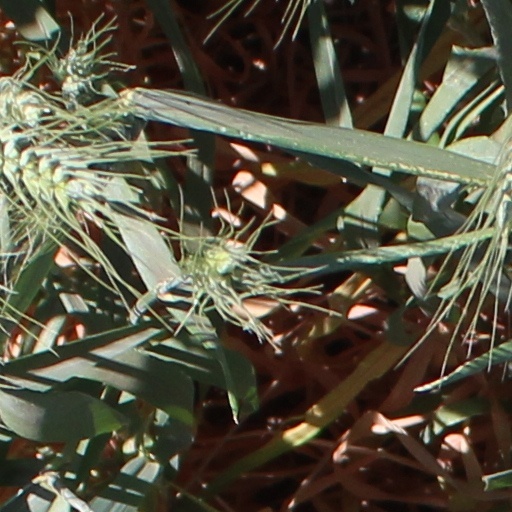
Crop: wheat